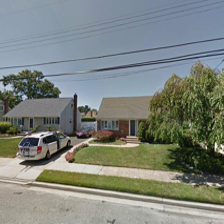
Label: streetView